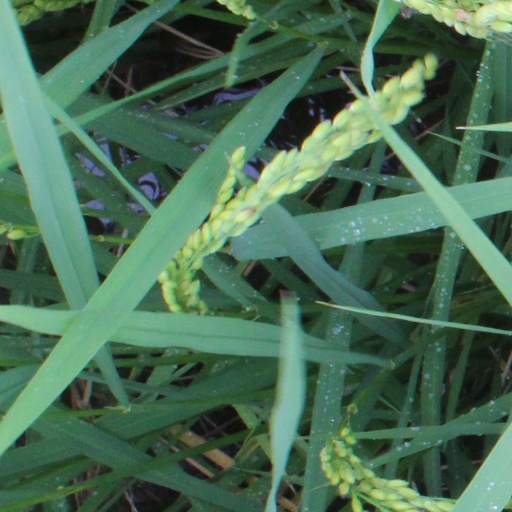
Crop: rice